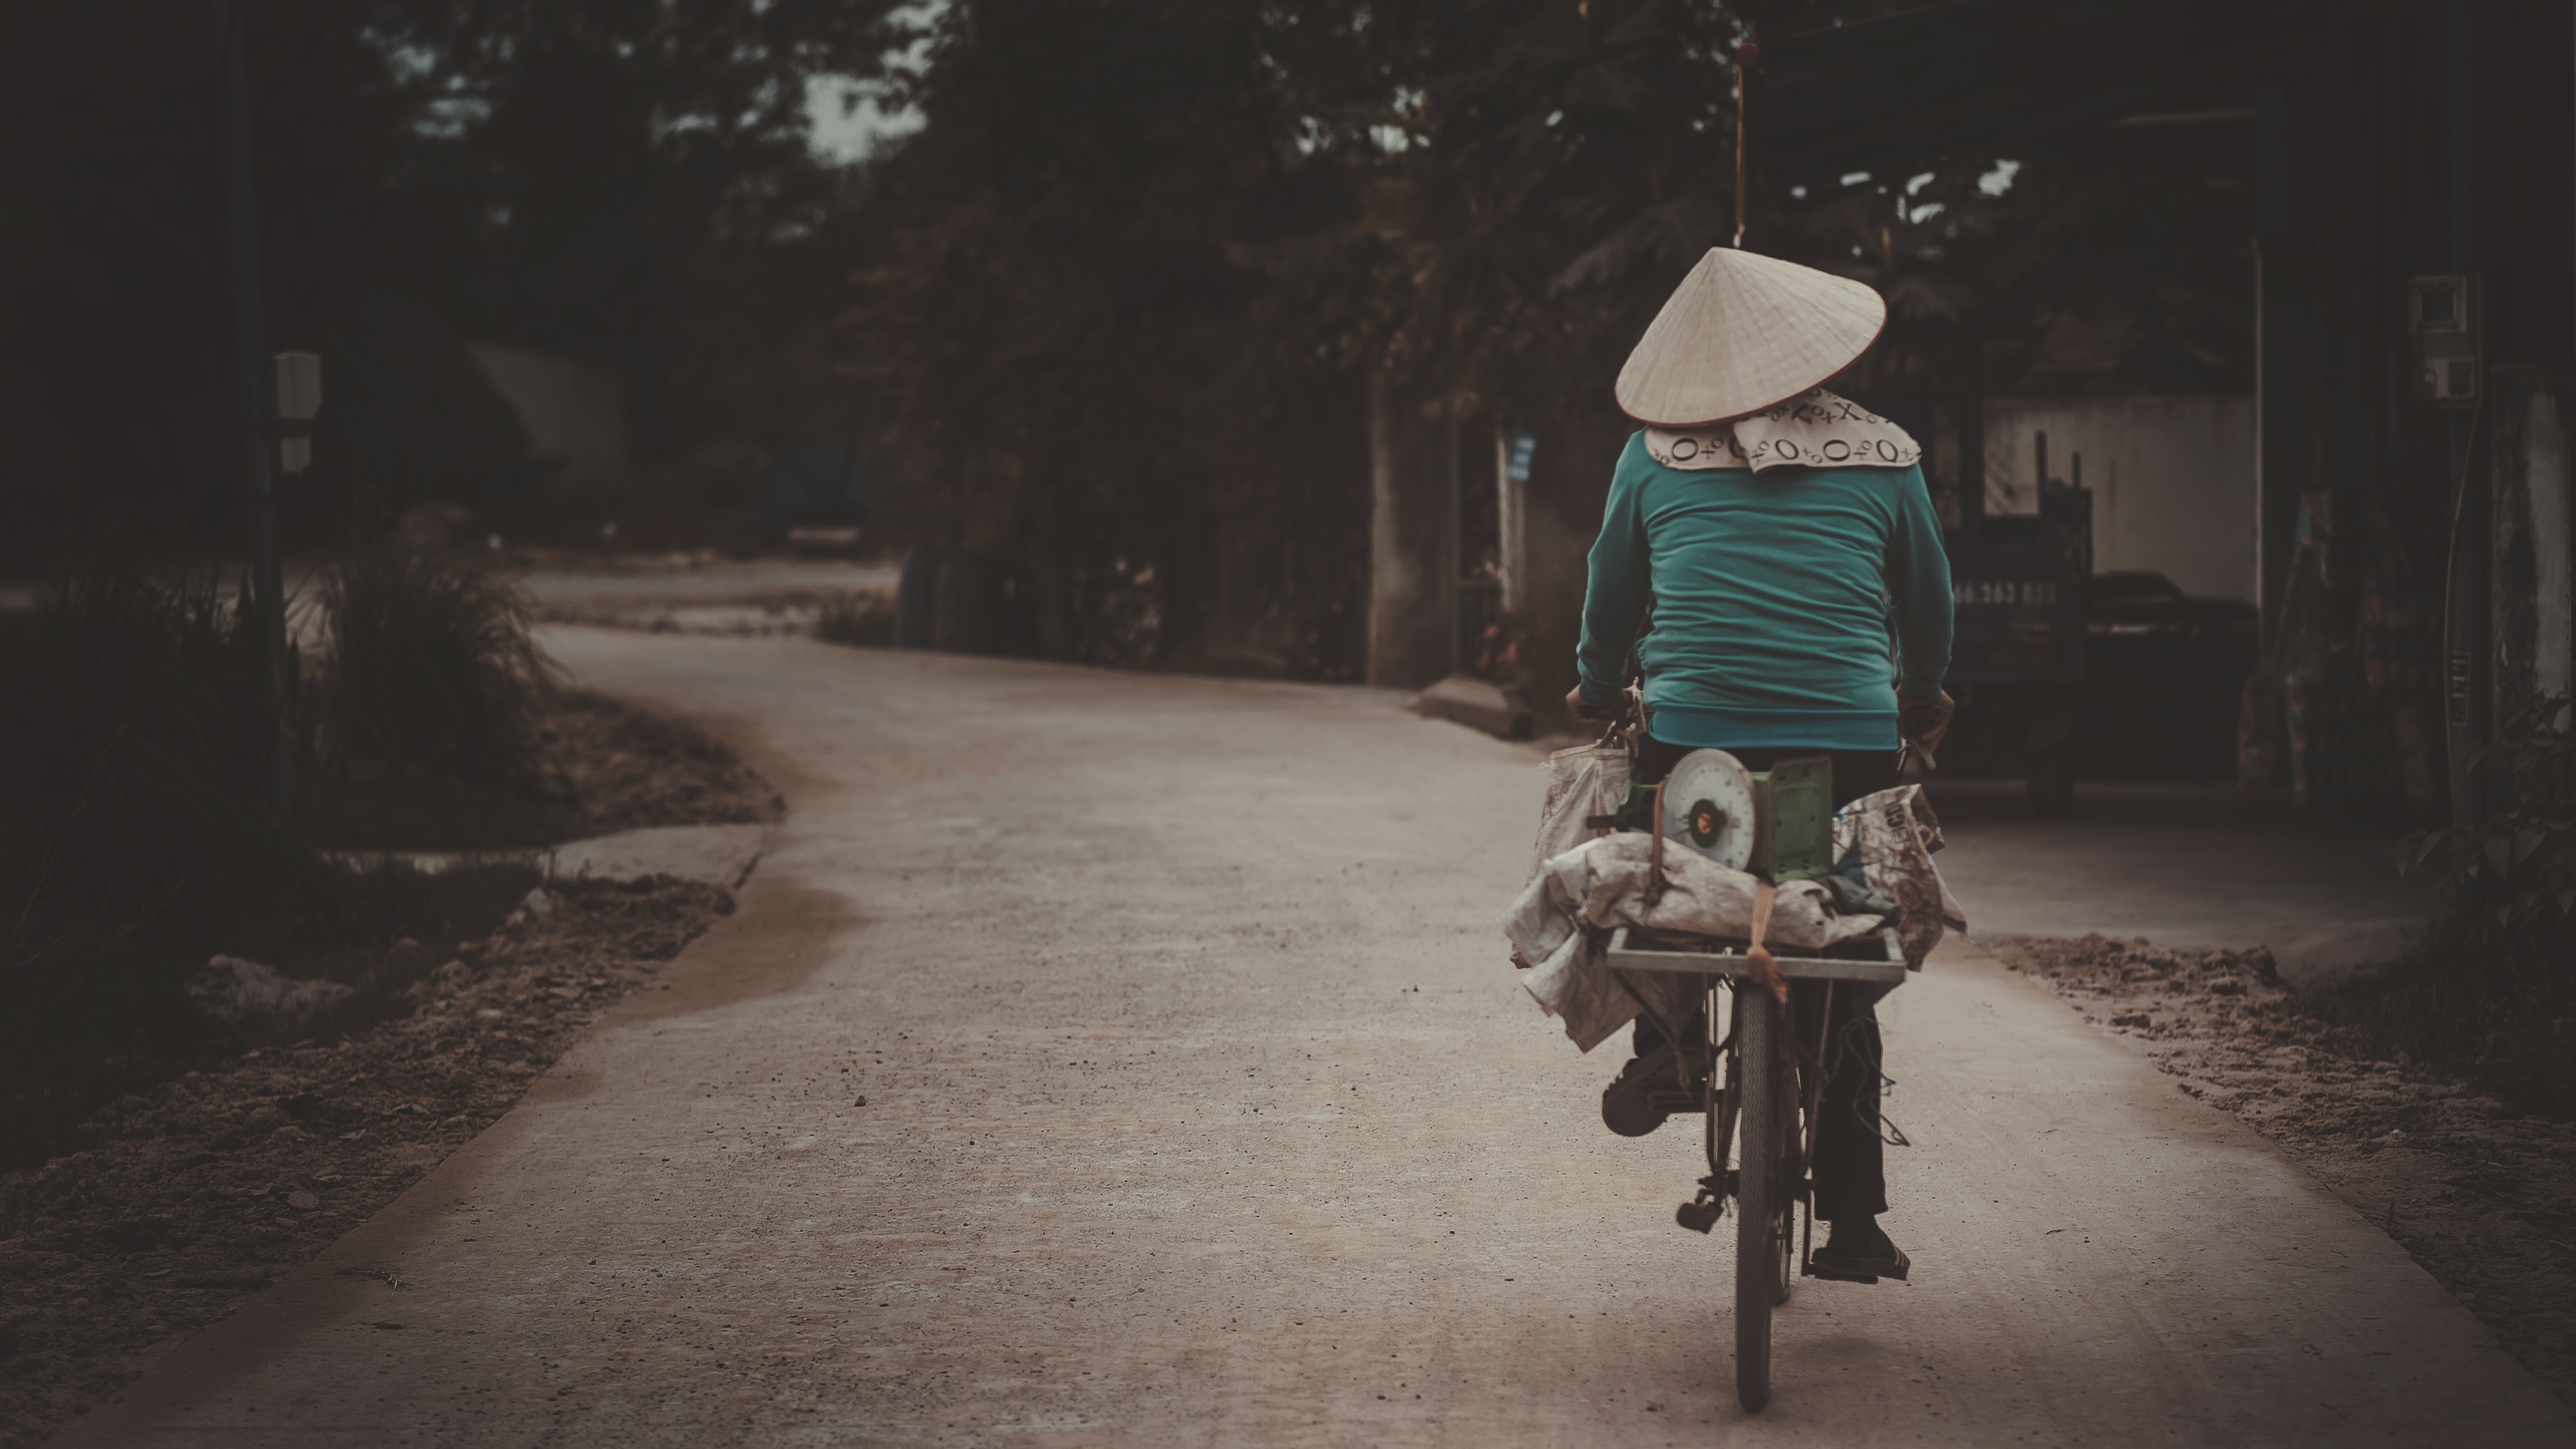
action, adult, bicycle, bike, country, hat, light, man, motion, outdoors, pavement, person, recreation, road, street, traditional wear, transportation system, travel, vehicle, vietnam, vintage, wear, wheel, land vehicle, cycling, snapshot, morning, lane, sports equipment, tree, girl